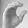
ASL letter: C